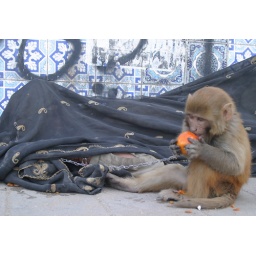
Monkey eating his meal while his owner sleeping at a street in Karachi